Heinrich event

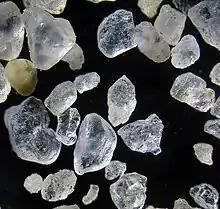
The lithic proportion of sediments deposited during H3 and H6 is substantially below that of other Heinrich events.

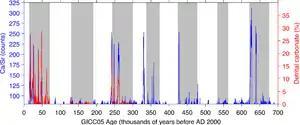

H3 and H6 do not share such a convincing suite of Heinrich event symptoms as events H1, H2, H4, and H5, which has led some researchers to suggest that they are not true Heinrich events. That would make Gerard C. Bond's suggestion of Heinrich events fitting into a 7,000-year cycle ("Bond events") suspect.